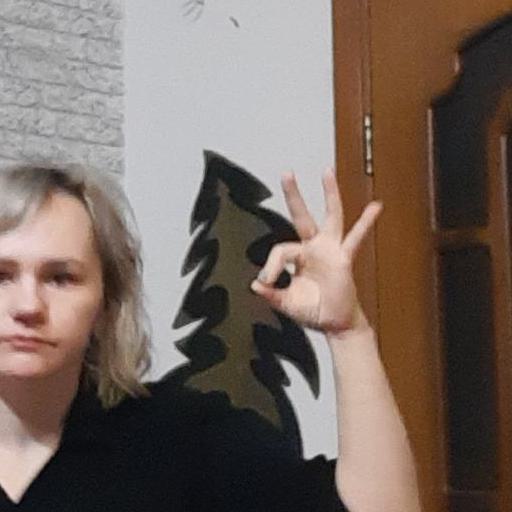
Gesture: ok